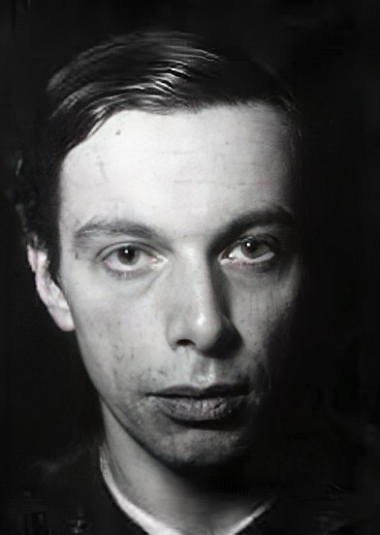
แอ็นสท์ ลูทวิช เคียร์ชเนอร์

| name = แอ็นสท์ ลูทวิช เคียร์ชเนอร์
| image = Kirchner_1919_portrait.jpg
| image_size = 260px
| birth_place = อชัฟเฟินบวร์ค ราชอาณาจักรบาวาเรีย จักรวรรดิเยอรมัน
| death_place = Frauenkirch|เฟราเอินเคียร์ช-วิลท์โบเดิน สวิตเซอร์แลนด์
| nationality = เยอรมัน
| movement = ลัทธิสำแดงพลังอารมณ์แบบเยอรมัน
| training = สาขาสถาปัตยกรรม เมืองเดรสเดิน
| works = "Marzella", "Self-Portrait as a Soldier", "Sitting Woman"
แอ็นสท์ ลูทวิช เคียร์ชเนอร์ (; 6 พฤษภาคม ค.ศ. 1880 – 15 มิถุนายน ค.ศ. 1938) เป็นจิตรกรและช่างพิมพ์ชาวเยอรมัน เกิดที่เมืองอชัฟเฟินบวร์ค จักรวรรดิเยอรมัน บิดาเป็นวิศวกรซึ่งต่อมาเป็นอาจารย์สอนสาขาการวิจัยกระดาษ หลังจากที่ครอบครัวของเคียร์ชเนอร์ได้ย้ายถิ่นฐานจากสวิตเซอร์แลนด์ไปยังเมืองเค็มนิทซ์ในประเทศเยอรมนี นับตั้งแต่ ค.ศ. 1901 เขาจึงเริ่มศึกษาวิชาสถาปัตยกรรม ณ วิทยาลัยเทคนิคในเมืองเดรสเดินตามความประสงค์ของบิดา แต่ในเวลาต่อมา เคียร์ชเนอร์และเพื่อนนักศึกษาอีกสามคนคือ ฟริทซ์ ไบลเลอ, เอริช เฮ็คเคิล และคาร์ล ชมิท-ร็อทลุฟ กลับให้ความสนใจกับการสร้างสรรค์ทางด้านจิตรกรรมมากกว่าทางด้านสถาปัตยกรรม พร้อมทั้งได้ร่วมกันตั้งกลุ่มศิลปินดีบรึคเคอในปี ค.ศ. 1905 โดยจุดมุ่งหมายของศิลปินกลุ่มนี้คือ การสร้างสรรค์ผลงานในรูปแบบใหม่ที่แตกต่างจากผลงานในลัทธิธรรมชาตินิยมและลัทธิประทับใจอย่างสิ้นเชิง โดยเน้นการใช้รูปทรงและสีเป็นองค์ประกอบ รวมทั้งใช้ความฉับพลันที่ไร้การเสแสร้งเป็นหลักในการสร้างสรรค์ เพื่อเป็นสื่อในการแสดงออกถึงความรู้สึกที่มีต่อสังคมสมัยใหม่ในเวลานั้น
สาระในผลงานชิ้นแรก ๆ ของศิลปินกลุ่มนี้ ส่วนใหญ่มักสะท้อนชีวิตของสังคมในเมืองใหญ่ เช่น เรื่องราวของละครสัตว์ การแสดงให้ความบันเทิงต่าง ๆ ซึ่งแสดงให้เห็นถึงความเคลื่อนไหวของผู้คน ไม่ว่าจะเป็นการเต้นหรือฟ้อนรำต่าง ๆ ตลอดจนภาพเปลือยและภาพทิวทัศน์ ศิลปินกลุ่มนี้ใช้ชีวิตในชนบทที่ใกล้ทะเลสาบ ทำให้ผลงานส่วนใหญ่แสดงถึงความอิสระ เช่น การเปลือยกายท่ามกลางธรรมชาติ โดยใช้รูปทรงที่เป็นเหลี่ยมเป็นมุมในเชิงเรขาคณิต ลดทอนรายละเอียดรูปทรงของทั้งสิ่งของและคนให้เหลือแต่ความเรียบง่าย และใช้สีที่สดเป็นหลักในการแสดงออก ซึ่งเป็นการท้าทายผู้ชมชนชั้นกระฏุมพีโดยตรง จนเป็นเหตุให้เจ้าหน้าที่ตำรวจห้ามติดป้ายโฆษณาและจัดแสดงนิทรรศการผลงานของศิลปินกลุ่มนี้ และเท่ากับเป็นต้นกำเนิดของศิลปะรูปแบบใหม่ อันเป็นที่นิยมยาวนานมาเกือบสามทศวรรษ และเป็นที่รู้จักกันดีในนามของลัทธิสำแดงพลังอารมณ์ในปัจจุบันนี้
ไฟล์:Kirchner 1915 Studio.jpg|thumbnail|left|สตูดิโอของเคียร์ชเนอร์
==อิทธิพลในการสร้างงาน==
เมื่อเวลาผ่านไป เคียร์ชเนอร์ผู้เป็นสมาชิกที่สำคัญคนหนึ่งในกลุ่มนี้กลับเห็นว่าทัศนียภาพของเมืองเดรสเดินและปริมณฑลดูค่อนข้างล้าสมัยไปสำหรับเขา มีแต่เมืองหลวงเบอร์ลินเท่านั้นที่เปิดโอกาสให้ผลงานของเขาให้เป็นที่ยอมรับและประสบความสำเร็จได้อย่างรวดเร็วกว่า เนื่องจากเขาเคยอาศัยอยู่ในกรุงเบอร์ลินใน ค.ศ. 1909 เขาจึงตัดสินใจย้ายไปตั้งถิ่นฐานอยู่ที่นั่นอย่างถาวรใน ค.ศ. 1911 ซึ่งแสดงให้เห็นว่า เคียร์ชเนอร์ใช้ความสังเกตอันลึกซึ้งและสามารถเข้าใจสถานการณ์ของนครใหญ่ได้ชัดเจนกว่าเพื่อนร่วมกลุ่มของเขา โดยเฉพาะอย่างยิ่งสาระในผลงานชุดเมืองหลวงของเขา มักปรากฏหญิงกลุ่มหนึ่งแต่งตัวแบบสมัยใหม่และแต่งหน้าตาอย่างฉูดฉาด ใส่หมวกประดับขนนกและใช้หนังขนสัตว์พันคอ (ดูรูป) พวกเธอคือโสเภณี ซึ่งเคลื่อนไหวอยู่ในแวดวงของสังคมชั้นสูงของกรุงเบอร์ลิน ส่วนใหญ่เป็นนักธุรกิจที่ชอบใช้ชีวิตหาความบันเทิงเริงรมย์ในเมืองหลวงที่เต็มไปด้วยแหล่งสังสรรค์บันเทิง เช่น สโมสรศิลปิน ร้านกาแฟอันหรูหรา และที่นั่นย่อมรวมถึงสังคมผู้ด้อยโอกาสและสังคมปลายแถวที่มีอยู่อย่างหลากหลายอีกด้วย
จากการที่ใช้ชีวิตสมถะแบบศิลปินอันไม่เป็นที่ยอมรับในสังคม และจากการที่ใช้ชีวิตอยู่ในสภาพแวดล้อมเช่นนี้ ทำให้จิตใจของศิลปินไม่มั่นคงและตึงเครียด ผลงานของเขาจึงสะท้อนชีวิตของคนกลุ่มหนึ่งคือ โสเภณี ซึ่งเป็นอาชีพที่ถูกสังคมทั่วไปดูแคลนเช่นเดียวกันกับตัวเขาเอง
==ลักษณะของผลงาน==
ระหว่าง ค.ศ. 1913–1915 เคียร์ชเนอร์ได้สร้างสรรค์ผลงานจิตรกรรมประมาณสิบชิ้น ภาพพิมพ์ไม้ (woodcut) และภาพลายเส้นด้วยสีเทียน สีชอล์ก และสีถ่านอีกประมาณร้อยชิ้น ผลงานที่มีชื่อเสียงที่สุดคือ ผลงานชุด "ชีวิตบนท้องถนนในกรุงเบอร์ลิน" ซึ่งส่วนใหญ่แสดงถึงชีวิตของโสเภณีเป็นหลัก ผลงานเหล่านี้ไม่เพียงแต่เป็นงานที่ดีที่สุดในชีวิตสร้างสรรค์ของศิลปินเท่านั้น แต่ยังเป็นผลงานที่สำคัญที่สุดในรูปแบบสำแดงพลังอารมณ์ของวงการศิลปะเยอรมัน ซึ่งเคยจัดแสดงในปี ค.ศ. 2008 ณ พิพิธภัณฑ์ศิลปะสมัยใหม่ (Museum of Modern Art) แห่งนครนิวยอร์ก
การย้ายที่อยู่จากเมืองเดรสเดินไปยังกรุงเบอร์ลินทำให้เคียร์ชเนอร์กลายเป็นชายหนุ่มที่ถูกห้อมล้อมไปด้วยหญิงสาว ทั้ง ๆ ที่ในขณะที่เขาอยู่ในเมืองเดรสเดิน เขาเคยใช้ชีวิตคู่กับโดโด (Dodo) หญิงสาวที่มีรูปร่างค่อนข้างท้วม ซึ่งเหมาะสำหรับเป็นนางแบบ แต่ในกรุงเบอร์ลิน เคียร์ชเนอร์ได้มีโอกาสทำความรู้จักกับสาวแบบใหม่ และมีคู่ครองคนใหม่ซึ่งมีชื่อว่า แอร์นา ชิลลิง และน้องสาวของเธอ พี่น้องทั้งสองมีรูปร่างสูงโปร่ง ดังที่ศิลปินเคยเขียนบันทึกไว้ว่า "รูปร่างเชิงสถาปัตยกรรม" และได้กลายเป็นผู้หญิงในอุดมคติของเขา ที่สะท้อนออกมาในลักษณะของหญิงโสเภณีในผลงานชุด "ชีวิตบนท้องถนนในกรุงเบอร์ลิน" นับตั้งแต่นั้นเป็นต้นมา ถึงแม้ใบหน้าของหญิงที่ปรากฏในผลงานชุดนี้ (ดูรูป) จะไม่ค่อยแสดงอัตลักษณ์ของตนเอง แต่เมื่อเปรียบเทียบกับกลุ่มผู้ชายในภาพซึ่งเป็นลูกค้าของกลุ่มโสเภณีนี้ เอกลักษณ์ของผู้ชายเหล่านั้นกลับมีน้อยกว่าเสียอีก หรือแทบไม่เห็นความแตกต่างอย่างใด แต่ละคนกลับมีลักษณะที่เหมือนกัน ผลงานชุด "ชีวิตบนถนน" ของเคียร์ชเนอร์จึงเท่ากับเป็นสื่อสะท้อนสภาพของสังคมทั้งสองฝ่ายคือ โสเภณีและลูกค้า ที่ไม่มีความเป็นตัวของตัวเอง แต่เป็นสังคมที่เป็นไปตามกลไกของกามกิจมากกว่าผลงานของศิลปิน
จนท้ายที่สุดใน ค.ศ. 1937 งานของเขาถูกเหล่านาซียึดไปจำนวน 639 ชิ้น เขาเสียชีวิตในวันที่ 15 มิถุนายน ค.ศ. 1928 ที่เมืองเฟราเอินเคียร์ช-วิลท์โบเดิน (Frauenkirch-Wildboden)
==ผลงาน==
ไฟล์:Ernst Ludwig Kirchner Sitzende Dame (Dodo) 1907-1.jpg|"Sitting Woman", 1907
ไฟล์:Ernst Ludwig Kirchner - Tavern.jpg|"Tavern", 1909
ไฟล์:Ernst Ludwig Kirchner Spielende nackte Menschen 1910-1.jpg|"Naked Playing People", 1910
ไฟล์:Ernst Ludwig Kirchner - Portrait of a Woman - 26-1992 - Saint Louis Art Museum.jpg|"Portrait of a Woman", 1911
ไฟล์:Ernst Ludwig Kirchner - Nollendorfplatz.jpg|"Nollendorfplatz", 1912
ไฟล์:Kirchner Berlin Street Scene 1913.jpg|"Berlin Street Scene", 1913
ไฟล์:Kirchner 1913 Street, Berlin.jpg|"Street, Berlin" (1913), one of a series on this theme, depicting prostitutes
ไฟล์:Ernst Ludwig Kirchner - Potsdamer Platz.jpg|"Potsdamer Platz", 1914
ไฟล์:Ernst Ludwig Kirchner - Brandenburger Tor.jpg|"Brandenburger Tor", 1915
ไฟล์:Ernst Ludwig Kirchner Selbstbildnis als Kranker 1918-1.jpg|"Self-portrait as aSick Person, 1918
ไฟล์:Ernst Ludwig Kirchner Zwei Brüder M. (Mardersteig) 1921-1.jpg|"Two Brothers", 1921
ไฟล์:Ernst Ludwig Kirchner - View of Basel and the Rhine.jpg|"View of Basel andthe Rhine, 1921
ไฟล์:The Visit - Couple and Newcomer.JPG|"The Visit-Couple and Newcomer", 1922
ไฟล์:Ernst Ludwig Kirchner - Fränzi vor geschnitztem Stuhl - Google Art Project.jpg|"Fränzi in front of Carved Chair", 1910, Museo Thyssen-Bornemisza, Madrid
==อ้างอิง==
* Barron, Stephanie. "German expressionism." Munich: Prestel,1988.
* Elger, Dietmar. "Expressionism." Koln: Taschen, 2002.
* โวล์ฟ, นอร์แบร์ท. "เอกซ์เพรสชั่นนิสม์." กรุงเทพฯ : เดอะเกรทไฟน์อาร์ท, 2552.
หมวดหมู่:จิตรกรชาวเยอรมัน
หมวดหมู่:บุคคลจากอชัฟเฟินบวร์ค